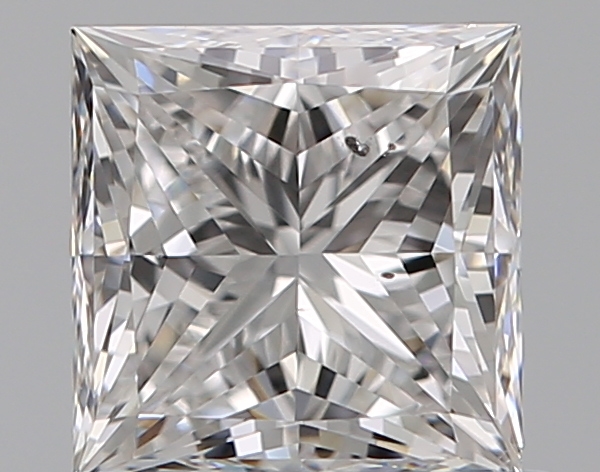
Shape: princess
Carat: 0.72
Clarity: SI1
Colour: E
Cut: EX
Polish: EX
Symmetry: VG
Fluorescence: N
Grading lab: GIA
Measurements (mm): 4.81 x 4.76 x 3.46